Severn Tunnel Junction railway station

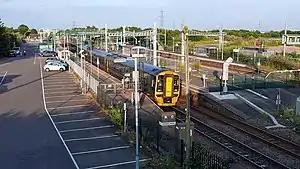
Severn Tunnel Junction station in July 2019

Severn Tunnel Junction railway station is a minor station on the western side of the Severn Tunnel in the village of Rogiet, Monmouthshire, Wales. It is from London Paddington and lies at the junction of the South Wales Main Line from London and the Gloucester to Newport Line.